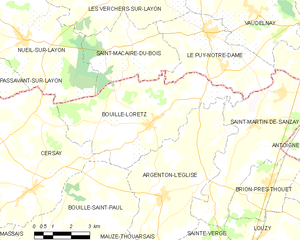
Carte des communes françaises Bouillé-Loretz